Jameela Jamil

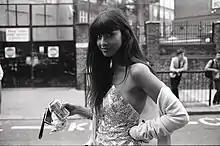
Jamil, pictured at the London Fashion Week, 2009

Jamil said in an NPR interview that she was working as a teacher when she was discovered by a producer at a bar and asked to audition as a presenter. She also said she applied to be a presenter by email after seeing a "T4" (youth slot of British free-to-air Channel 4) job advertisement. Jamil appeared on "Music Zone" on E4, the digital / free to view entertainment channel owned by Channel Four, toward the end of 2008. She then began presenting at Channel 4's youth slot "T4" in 2009. In January 2009, when the previous presenter, Alexa Chung, left the morning TV show "Freshly Squeezed", Jamil succeeded her as co-host, alongside Nick Grimshaw. In 2010, Jamil presented "The Closet", an online fashion advice show on the social networking site Bebo produced by Twenty Twenty.